Carl Benton Reid

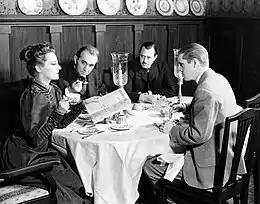
Tallulah Bankhead, Charles Dingle, Carl Benton Reid and Dan Duryea in the original Broadway production of "The Little Foxes" (1939)

For seven years, Reid performed in leading-man roles of productions at the Cleveland Play House. He achieved fame on the Broadway stage in 1939 as Oscar Hubbard, one of Regina Giddens's (Tallulah Bankhead) greedy, devious brothers in the play "The Little Foxes", and made his film debut reprising his role opposite Bette Davis in the 1941 film version. He also appeared in several Shakespeare plays on Broadway, and in the original production of Eugene O'Neill's "The Iceman Cometh", as Harry Slade.